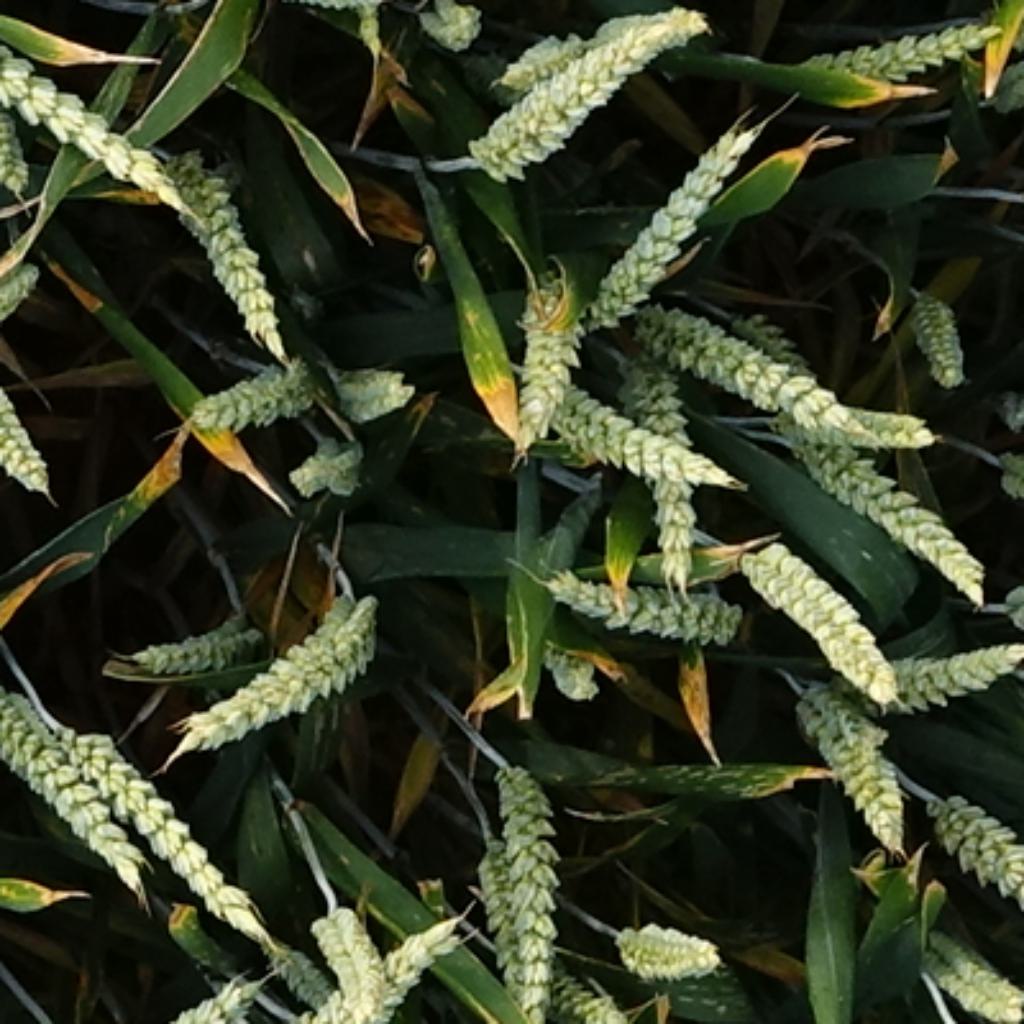
Country: France
Location: VSC
Wheat development stage: Filling - Ripening